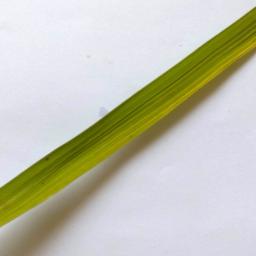
Label: Rice___Healthy